River Avon, Hampshire

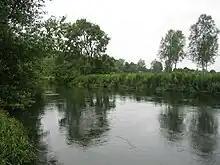
The start of the lower half, near Fordingbridge

The Avon begins as two separate bodies of water. The western arm rises to the east of Devizes, draining the Vale of Pewsey, and is joined by Etchilhampton Water which rises in the Bishops Cannings area and flows south past Etchilhampton and through Patney. The eastern arm rises at Easton Royal, east of Pewsey, and is joined by the Woodborough Stream which rises at Alton Priors and flows south through Woodborough and North Newnton.